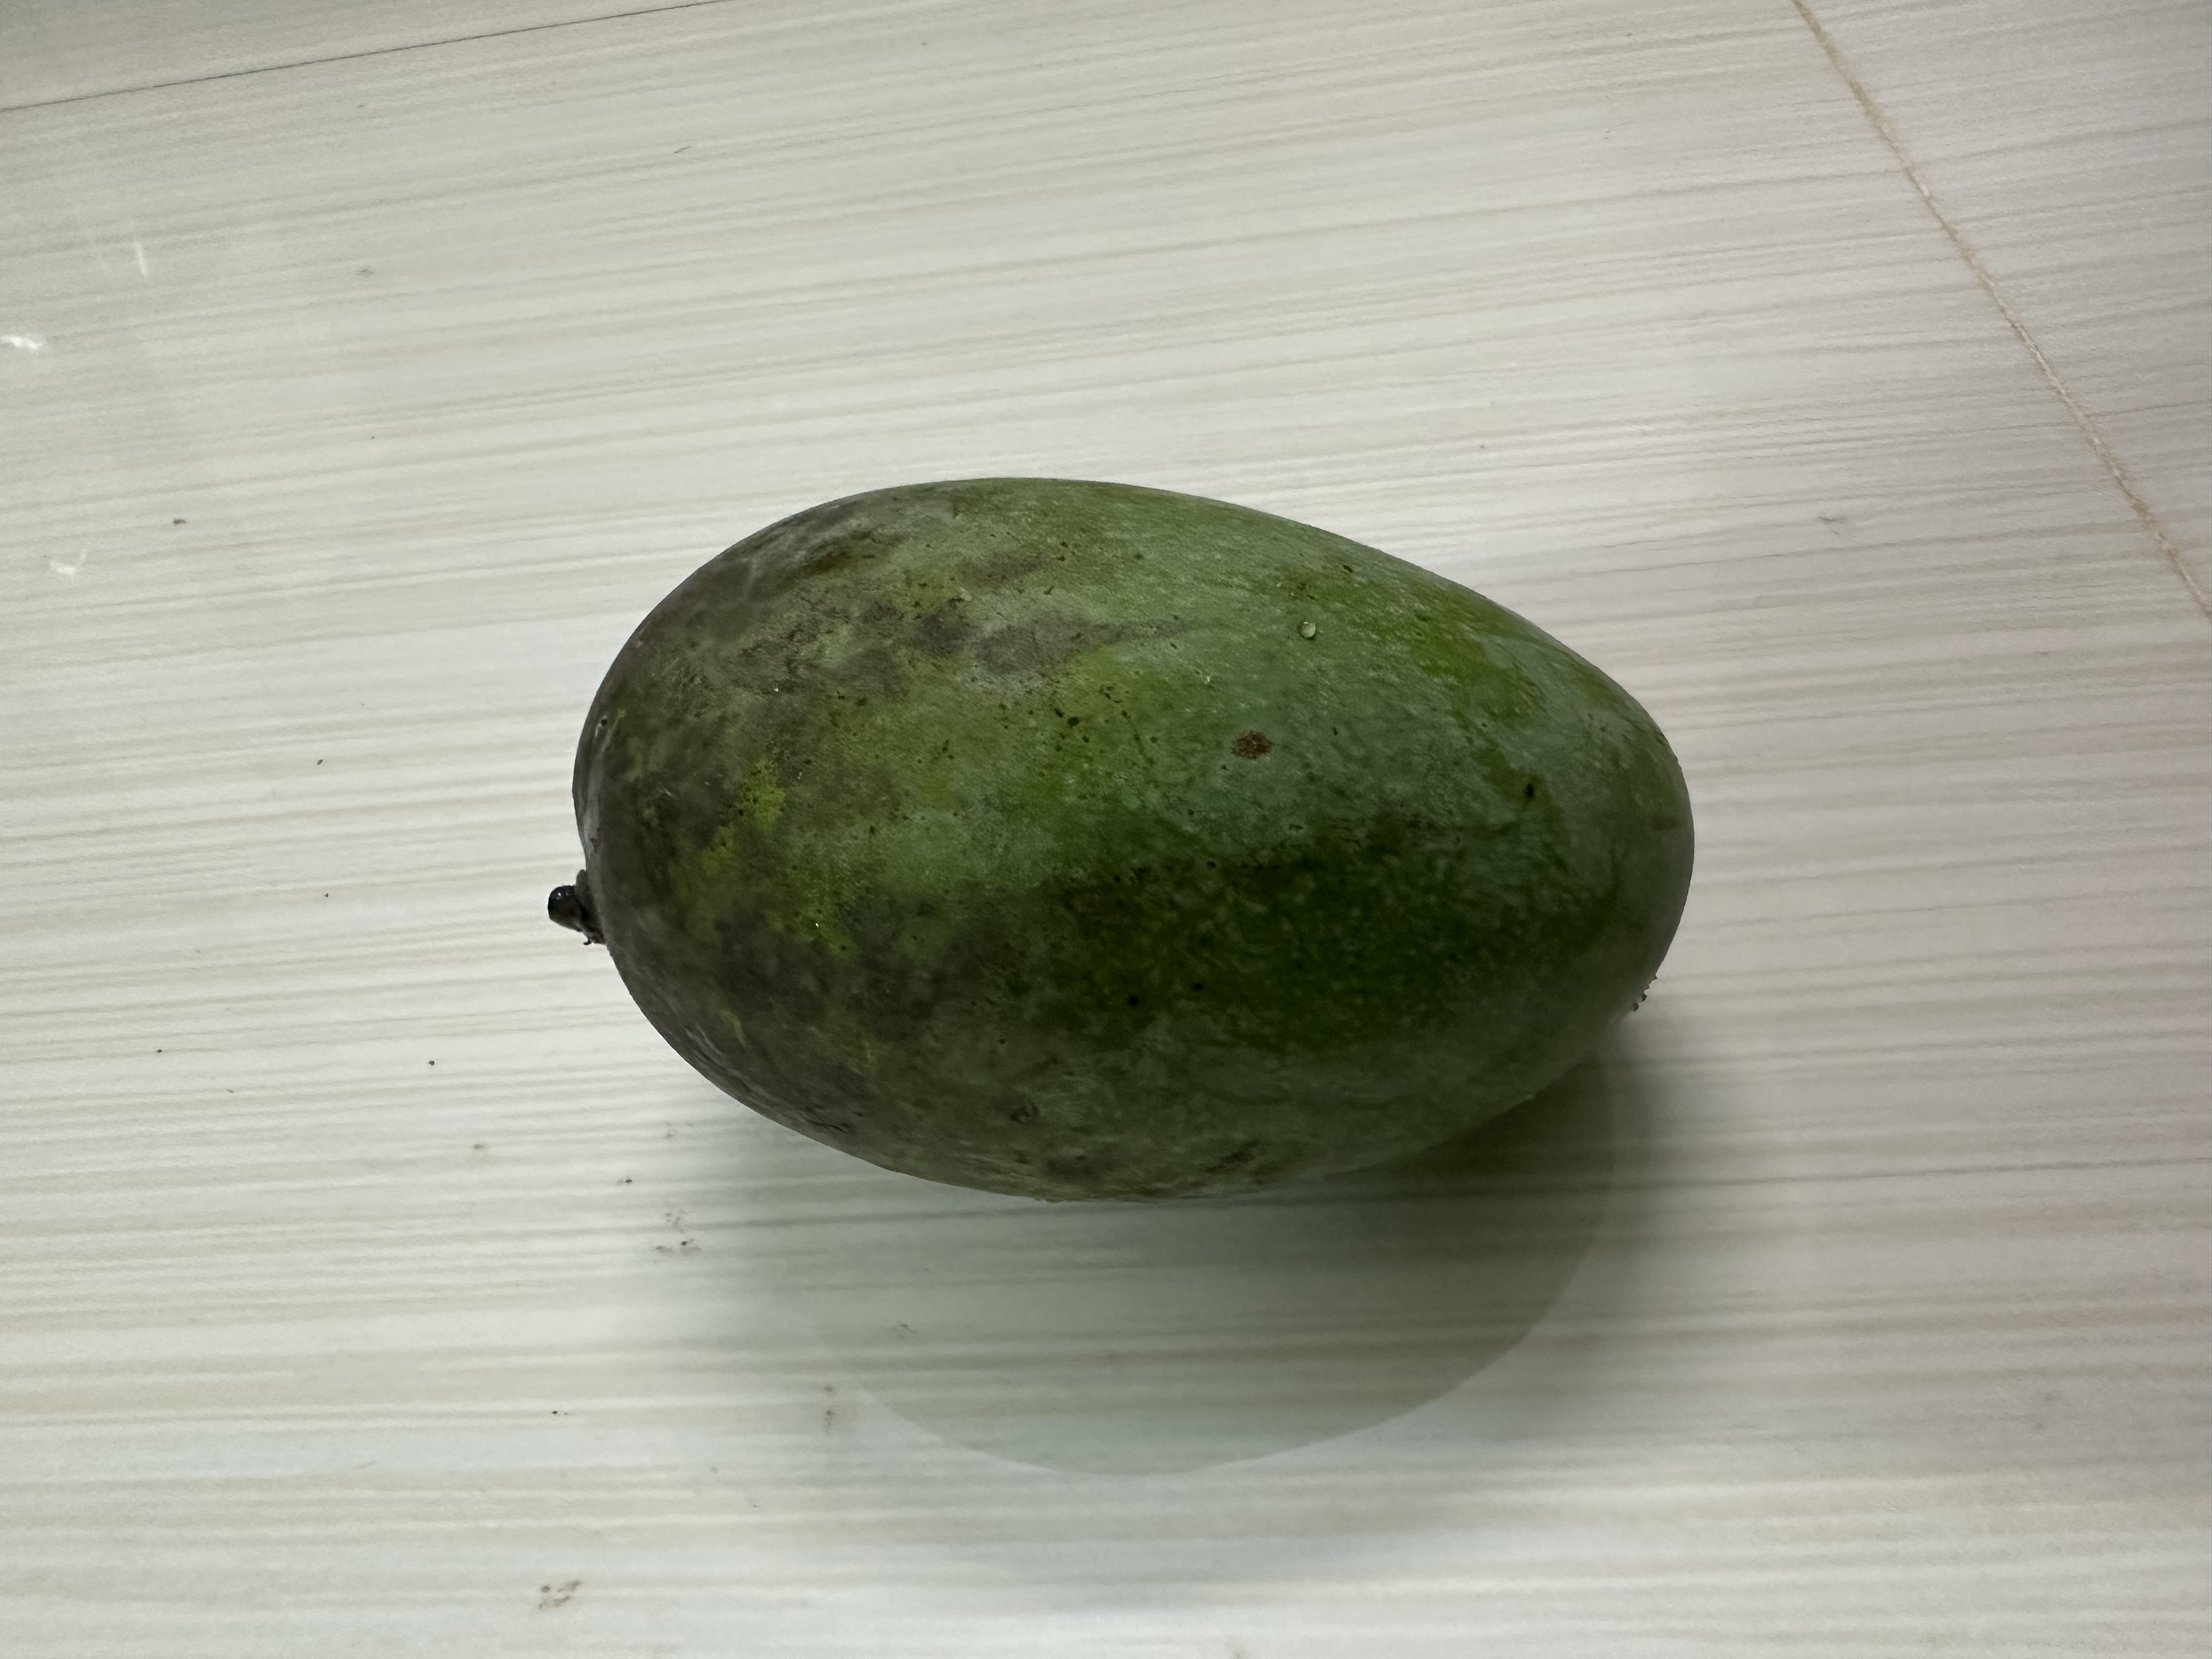
Mango variety: Amrapali